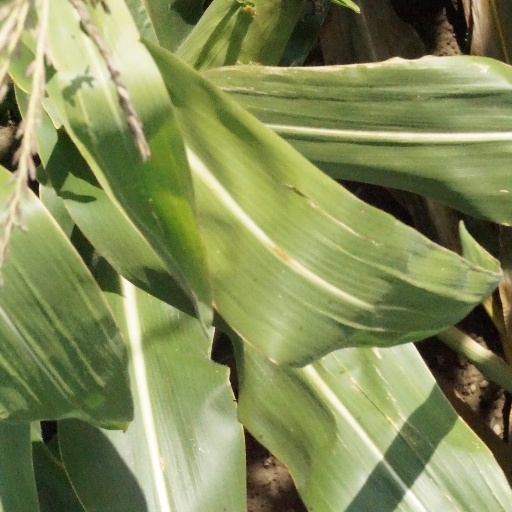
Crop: maize; corn